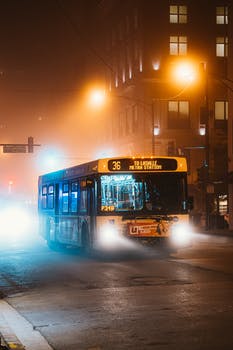
Label: No Watermark